Robertino Loreti

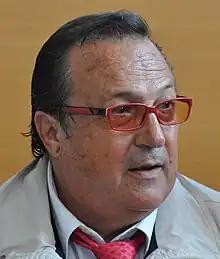
Robertino Loreti

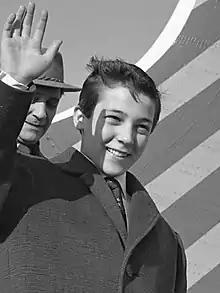
Robertino Loreti, 1961

Roberto Loreti (born 22 October 1947, in Rome), also known by stage name Robertino (a diminutive of "Roberto"), is an Italian singer, known mostly for songs he performed as a teenager.